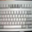
Label: keyboard